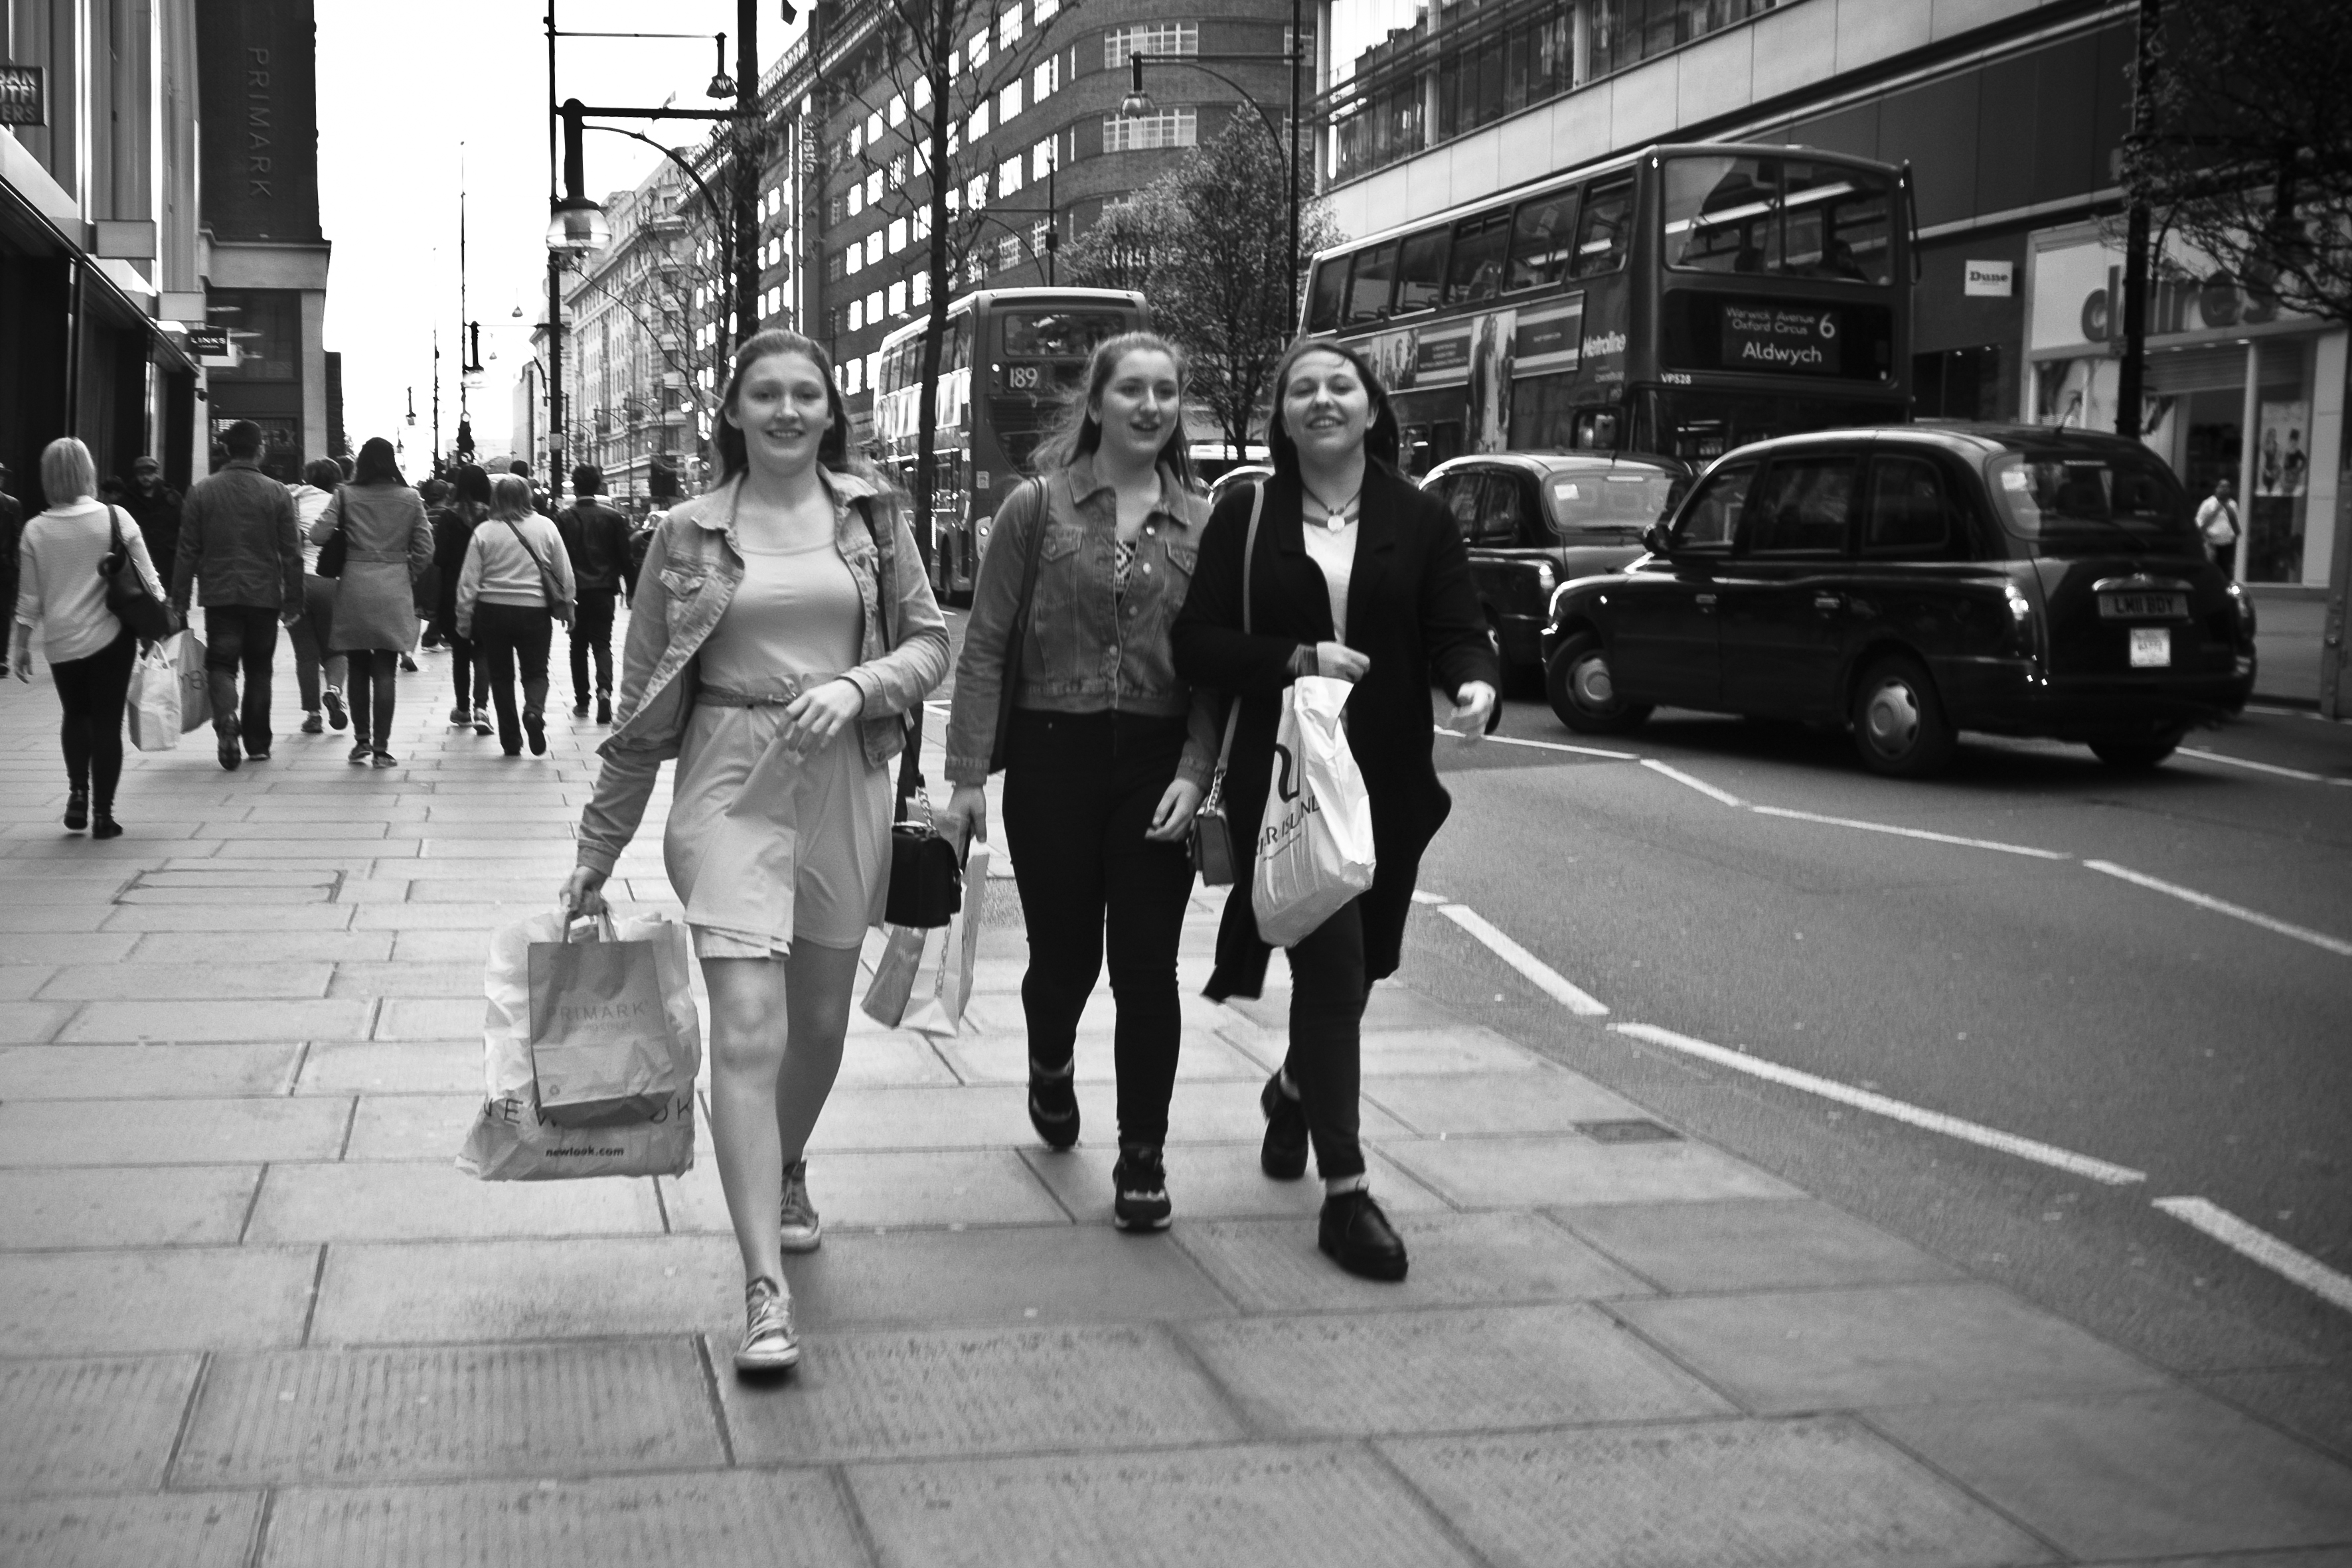
pedestrian, black and white, people, road, white, street, photography, urban, crowd, travel, fujifilm, black, monochrome, uk, england, bw, blackandwhite, blackwhite, london, infrastructure, ngc, photograph, snapshot, noiretblanc, fuji, fujixt1, fujix, pedestrian crossing, monochrome photography, nonbuilding structure